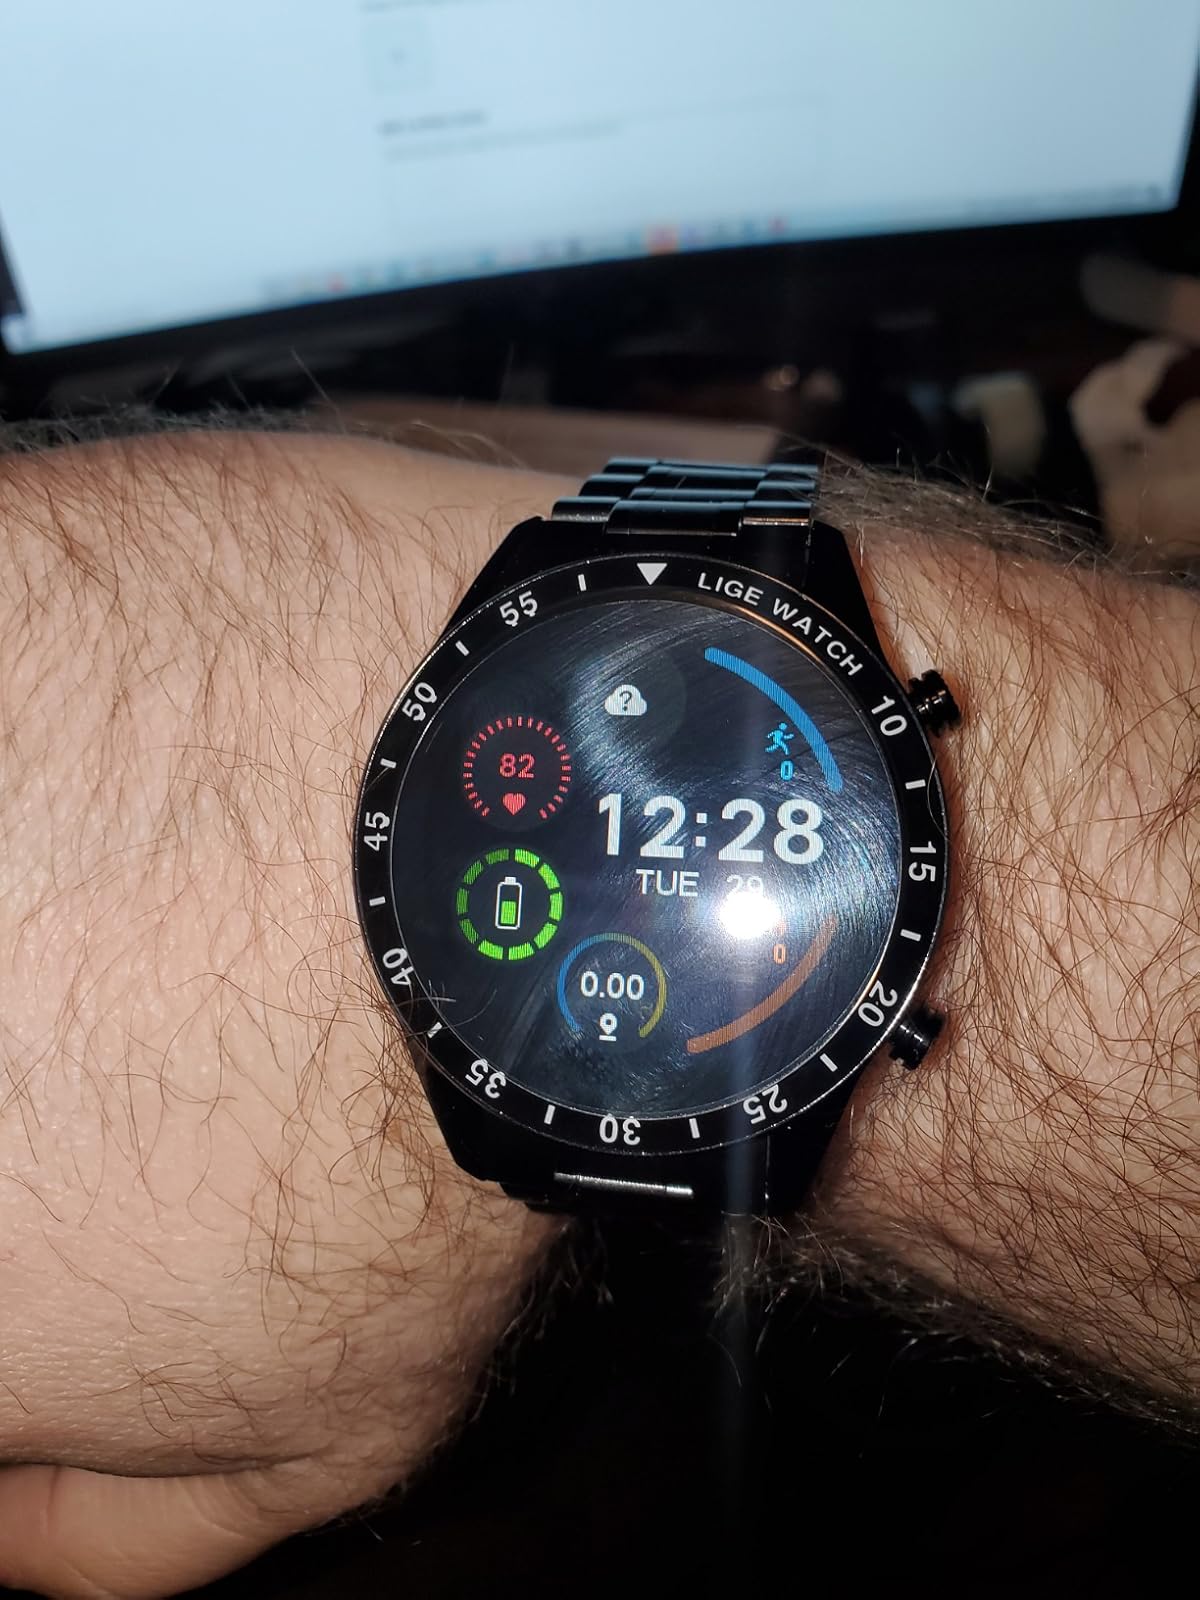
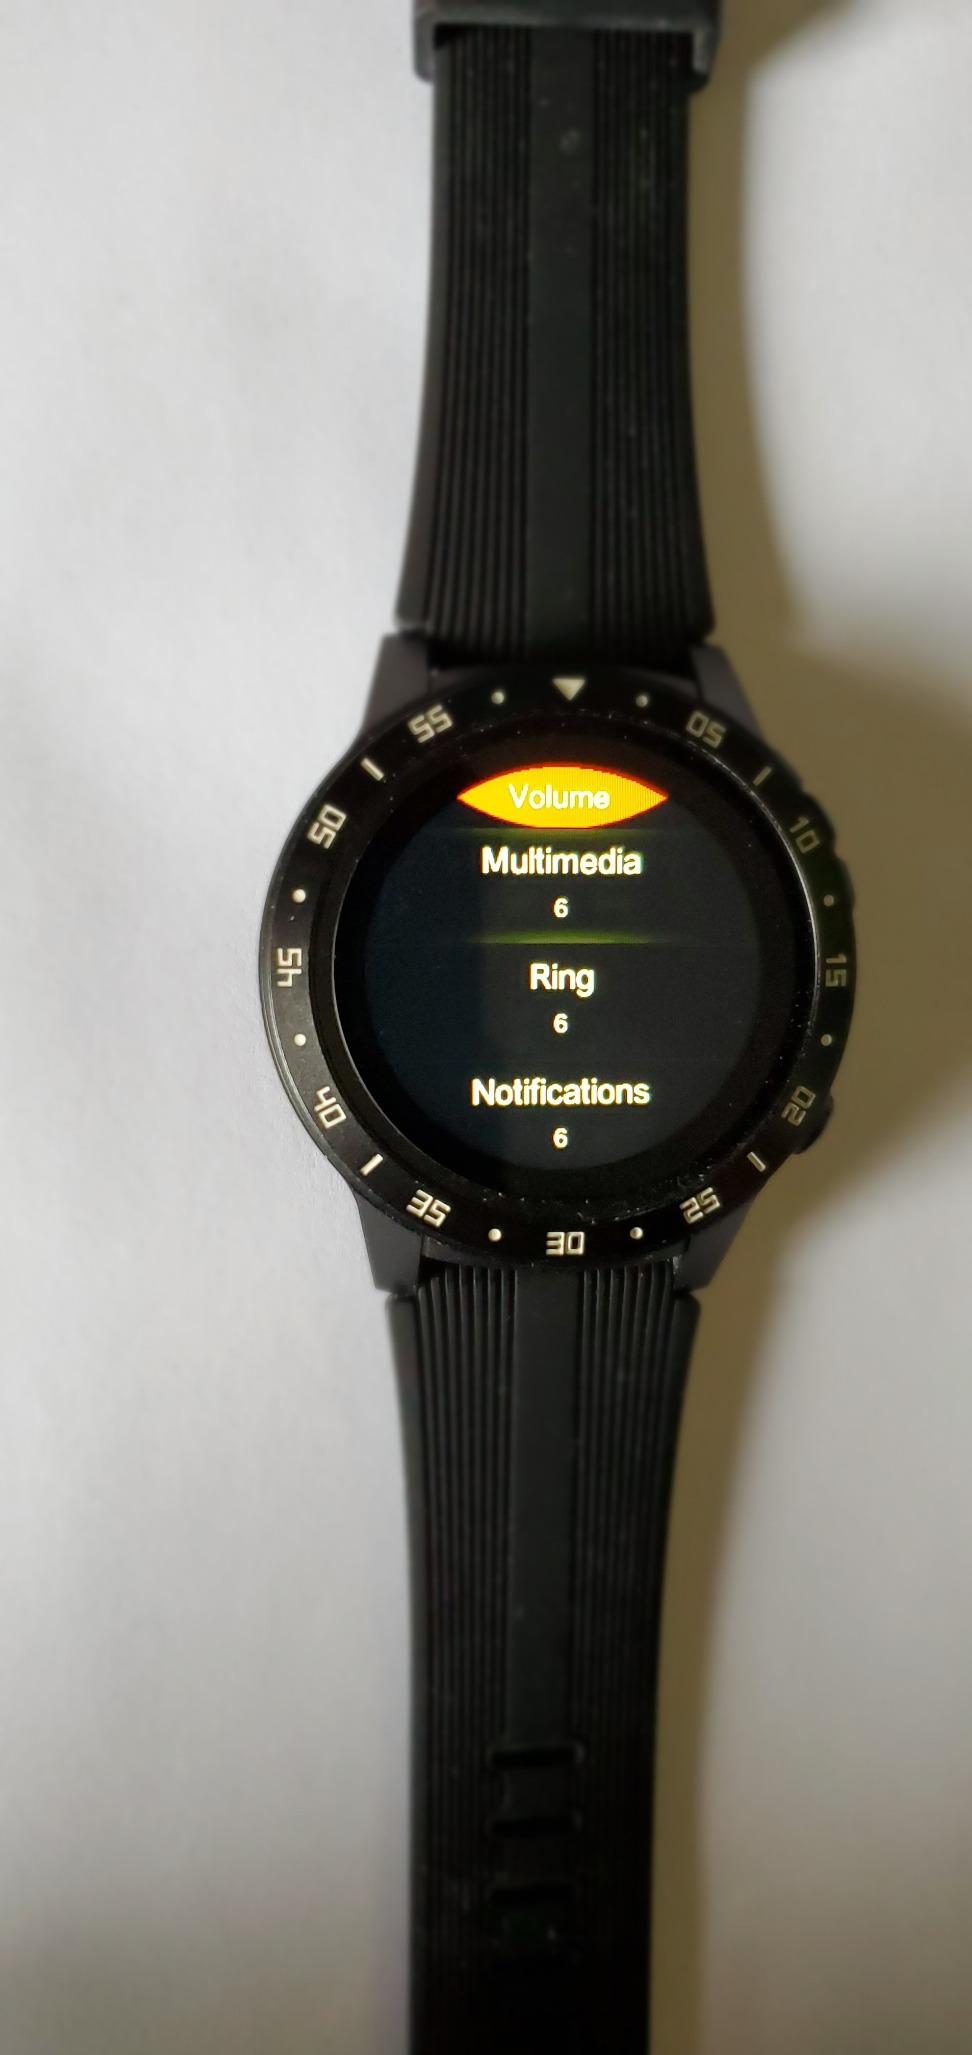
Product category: smartwatch
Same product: no